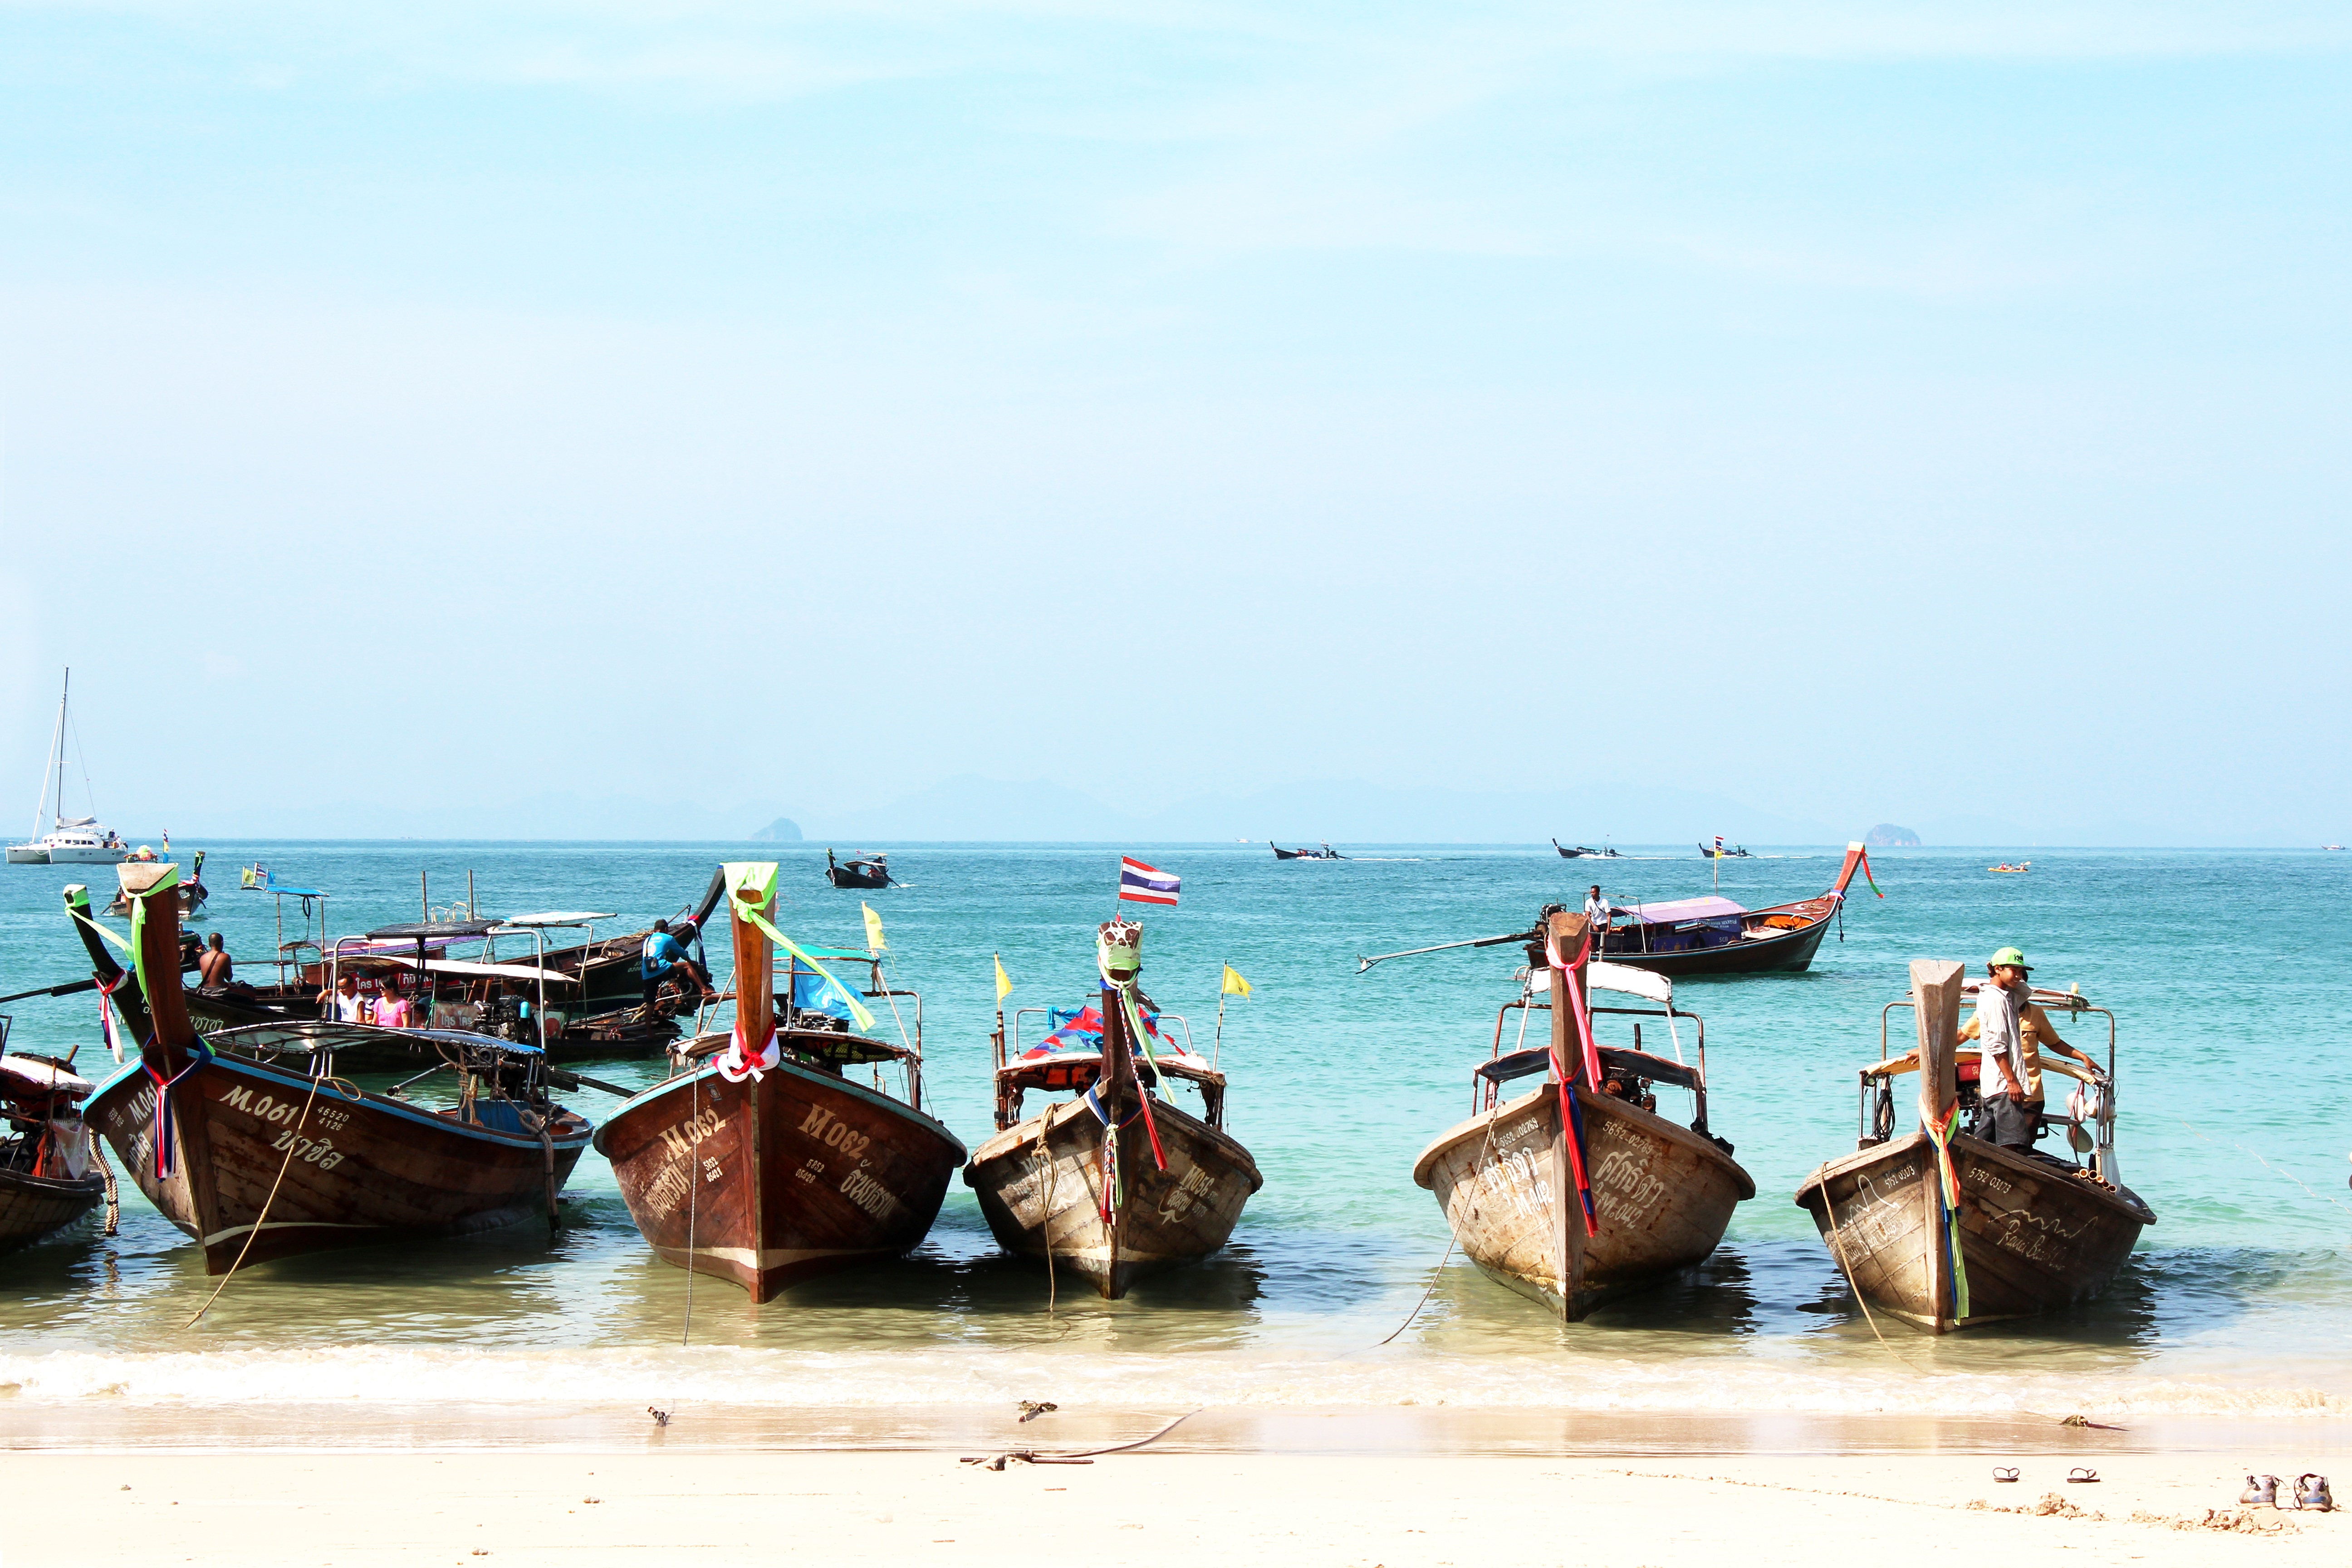
beach, sea, coast, water, ocean, sun, boat, shore, vacation, travel, boot, vehicle, bay, thailand, body of water, boats, watercraft, fishing vessel, fishing boats